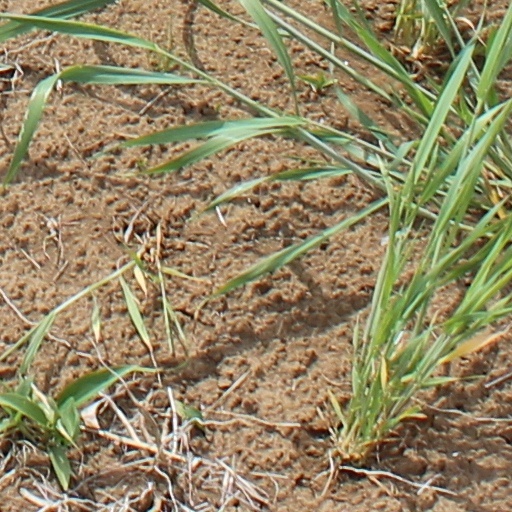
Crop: wheat